Monarchy of Australia

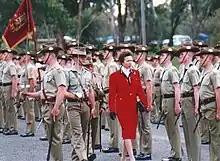
The Princess Royal inspects the Royal Australian Corps of Signals as the unit's colonel-in-chief, 2000

The prime minister, ministers and parliamentary secretaries also make an oath or affirmation of office on their appointment to a particular ministry, which traditionally included a promise of allegiance to the monarch. However, the wording of this oath or affirmation is not written into law and beginning with swearing in of Paul Keating, all Labor prime ministers have dropped the reference to the sovereign.